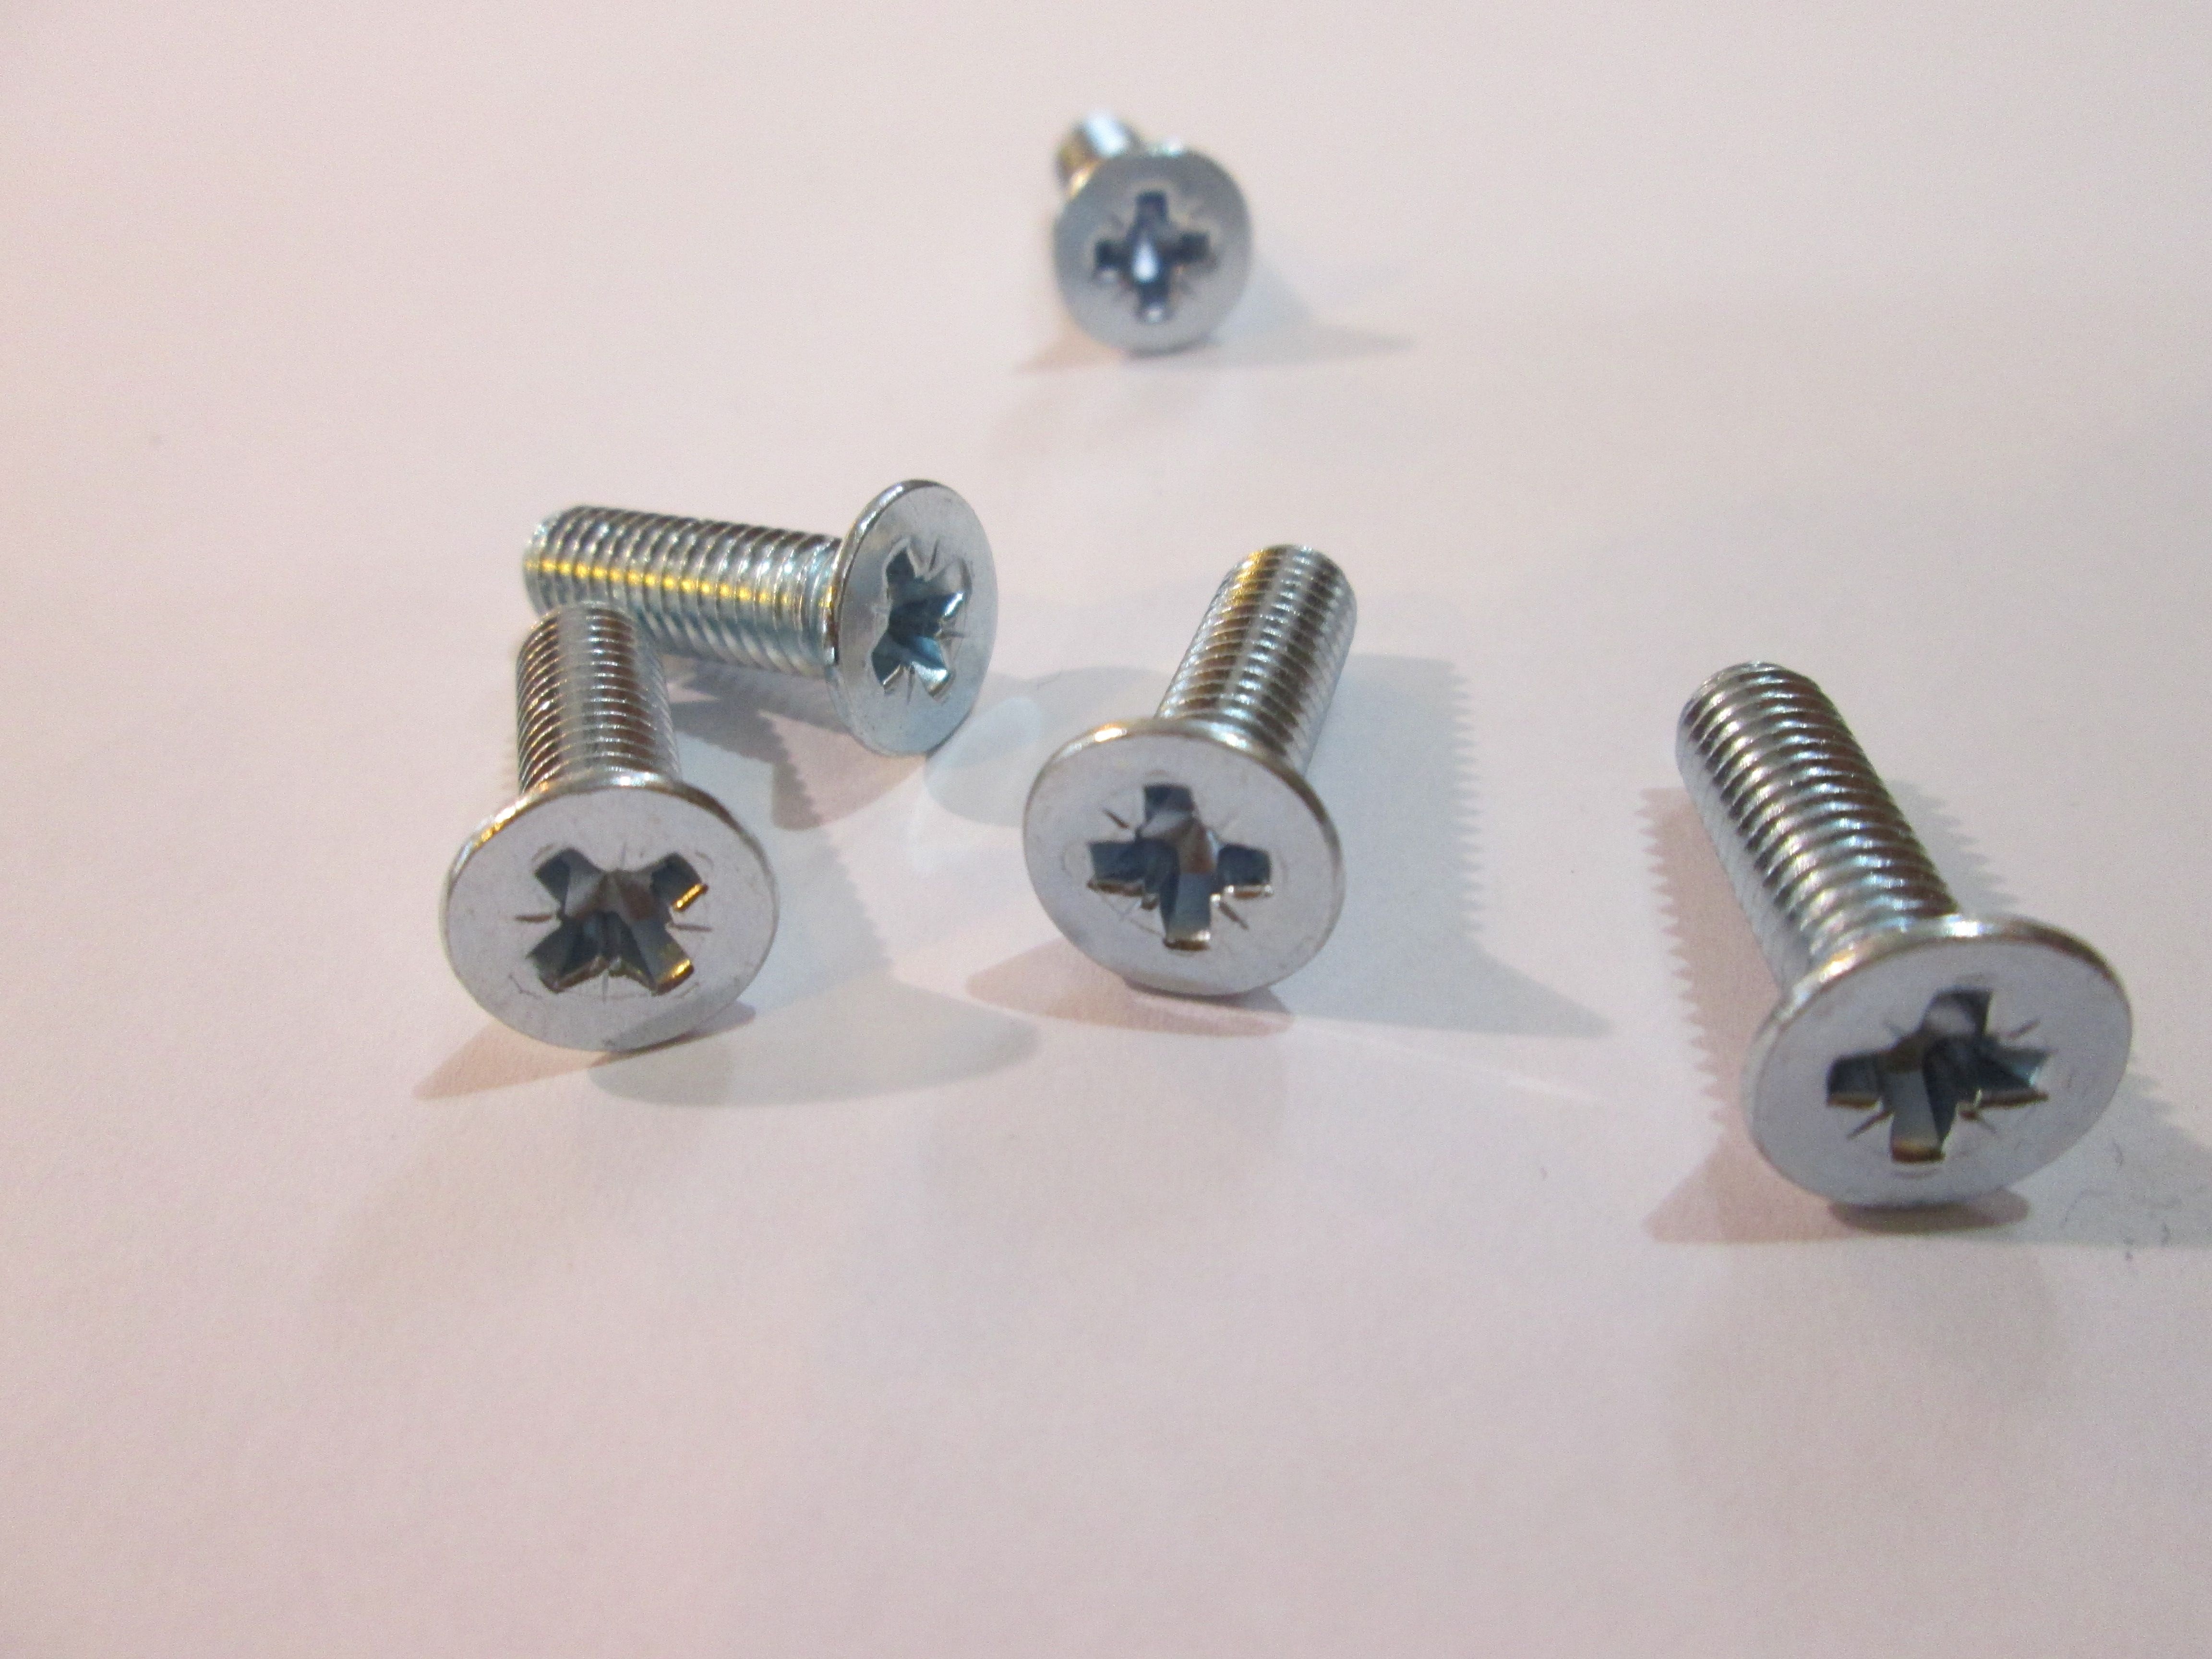
metal, nut, screw, thread, product, tools, screws, the industry